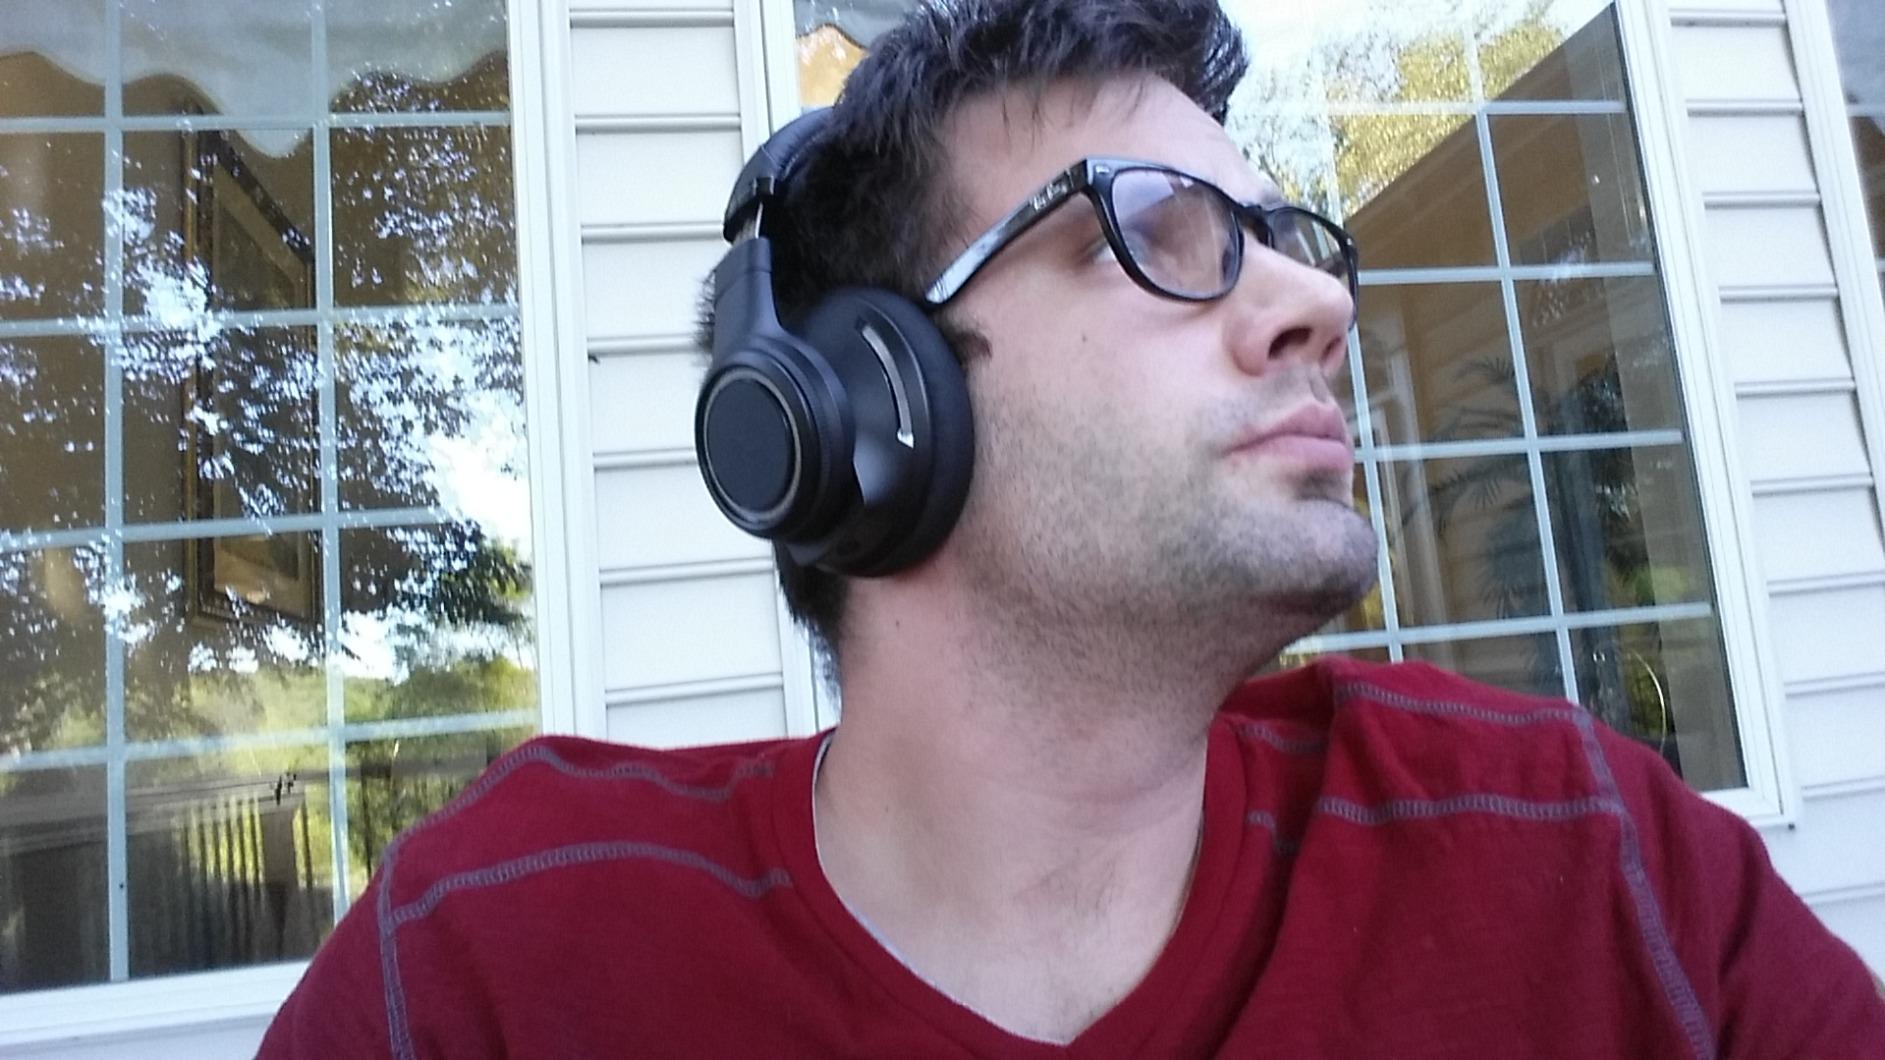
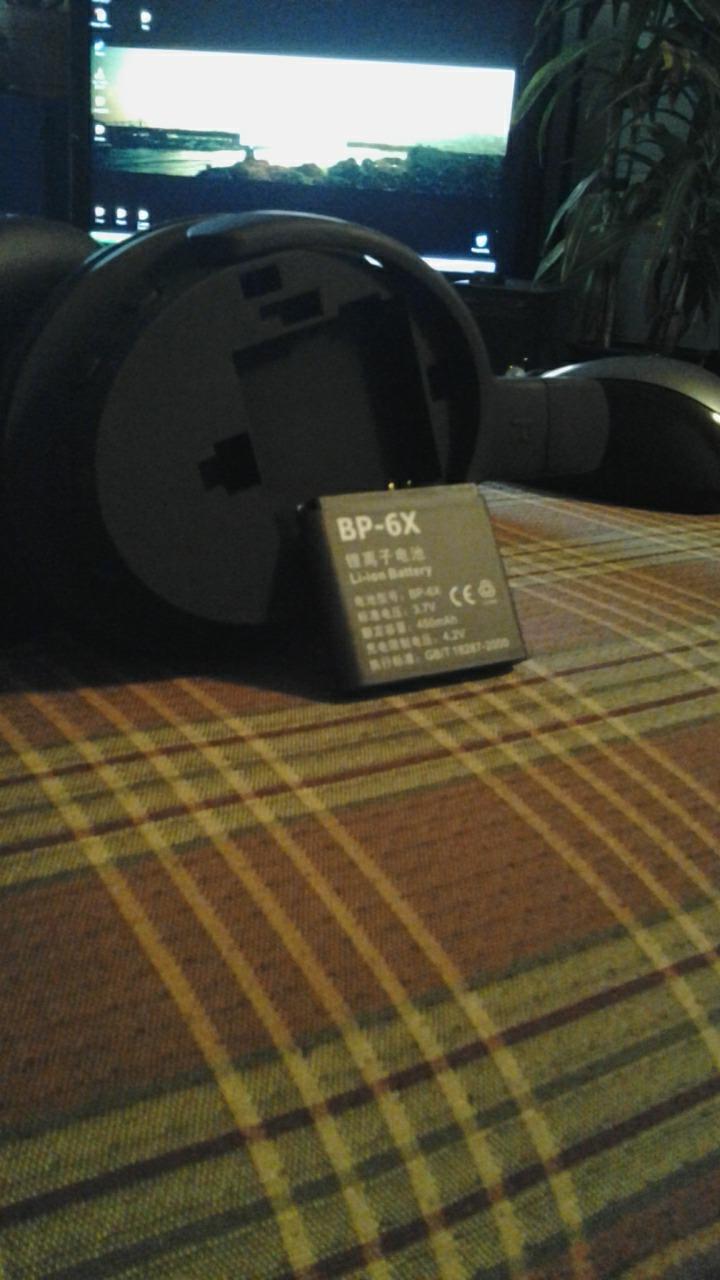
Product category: headphones
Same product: no